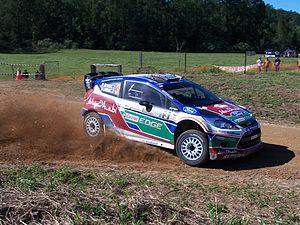
Le Rallye de France-Alsace 2011, disputé du 29 septembre au 2 octobre 2011 en Alsace, est la 11ᵉ manche de la saison 2011 du championnat du monde des rallyes. Il s'agit de la deuxième édition du Rallye de France-Alsace, qui remplace en 2010 le Tour de Corse en tant que manche française du championnat du monde WRC.
Le rallye d'Australie est une manche du championnat du monde des rallyes depuis 1988. Elle s'intitule Coates Hire Rally Australia en 2014.
Le Rallye d'Australie 2011 est le 10ᵉ rallye du Championnat du monde des rallyes 2011.